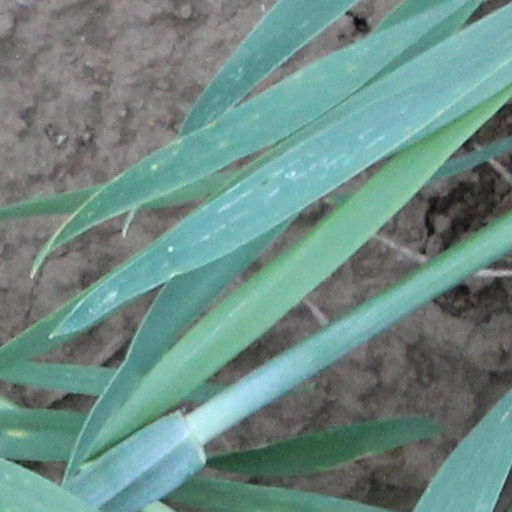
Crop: wheat